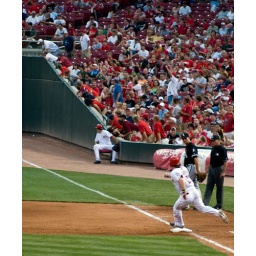
Rounding 1st and the ball is just sitting in the corner.